Copanello

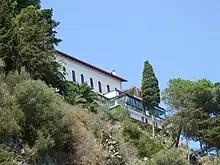
"Le Terrazze"

There is one hotel in Copanello Alto, the "Hotel Conca d'oro", which has been open since 1964. It is located at "Via Conca d'Oro" 1, just off the state highway 106 "Jonica", and has 30 rooms.